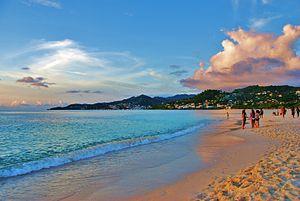
Les Caraïbes sont une région du globe correspondant au bassin versant de la mer des Caraïbes. On peut les qualifier parfois de « Méditerranée du Nouveau Monde ». Stricto sensu, les Caraïbes font partie du continent américain. Par abus de langage, les Caraïbes sont souvent confondues avec les Antilles.